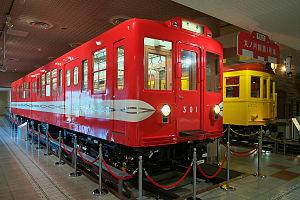
Le Tokyo Metro Museum est un musée ferroviaire situé dans l'arrondissement d'Edogawa à Tokyo, au Japon.